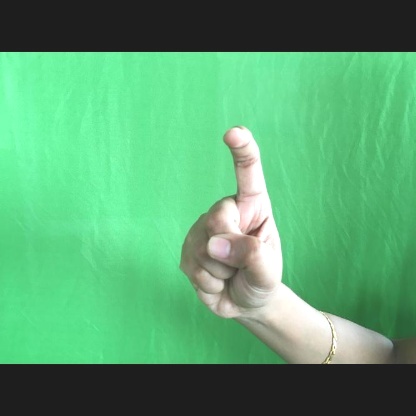
Mudra: Tamarachudam